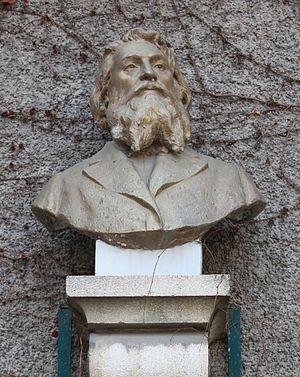
Paul Gasq (1860-1944), Monument à Paul Cabet, inauguré le 22 octobre 1933, détail, façade du beffroi de Nuits-Saint-Georges, Côte-d'Or, France.
Jean-Baptiste Paul Cabet, né à Nuits-Saint-Georges le 1ᵉʳ février 1815 et mort à Paris le 23 octobre 1876, est un sculpteur français.